Tim Smith (Australian politician)

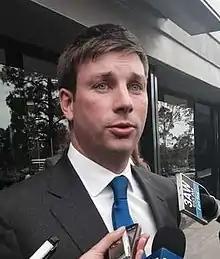
Smith in 2014

Timothy Colin Smith (born 15 October 1983) is an Australian former politician, who served as the member for Kew from 2014 to 2022 in the Victorian Legislative Assembly. He is a member of the Liberal Party.